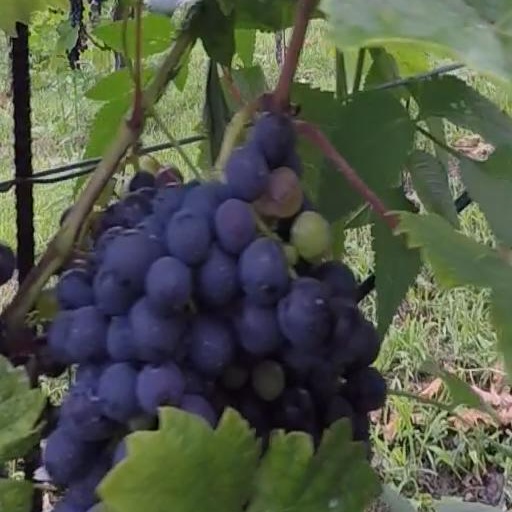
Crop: grape